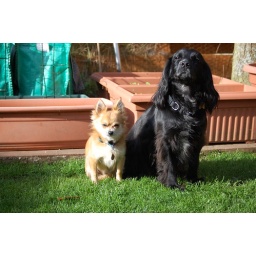
Cody(Chihuahua) and Charley(cocker Spaniel) sitting in front of the plant pots in the back garden here in Inverness, Scotland